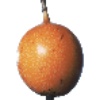
Label: Granadilla 1